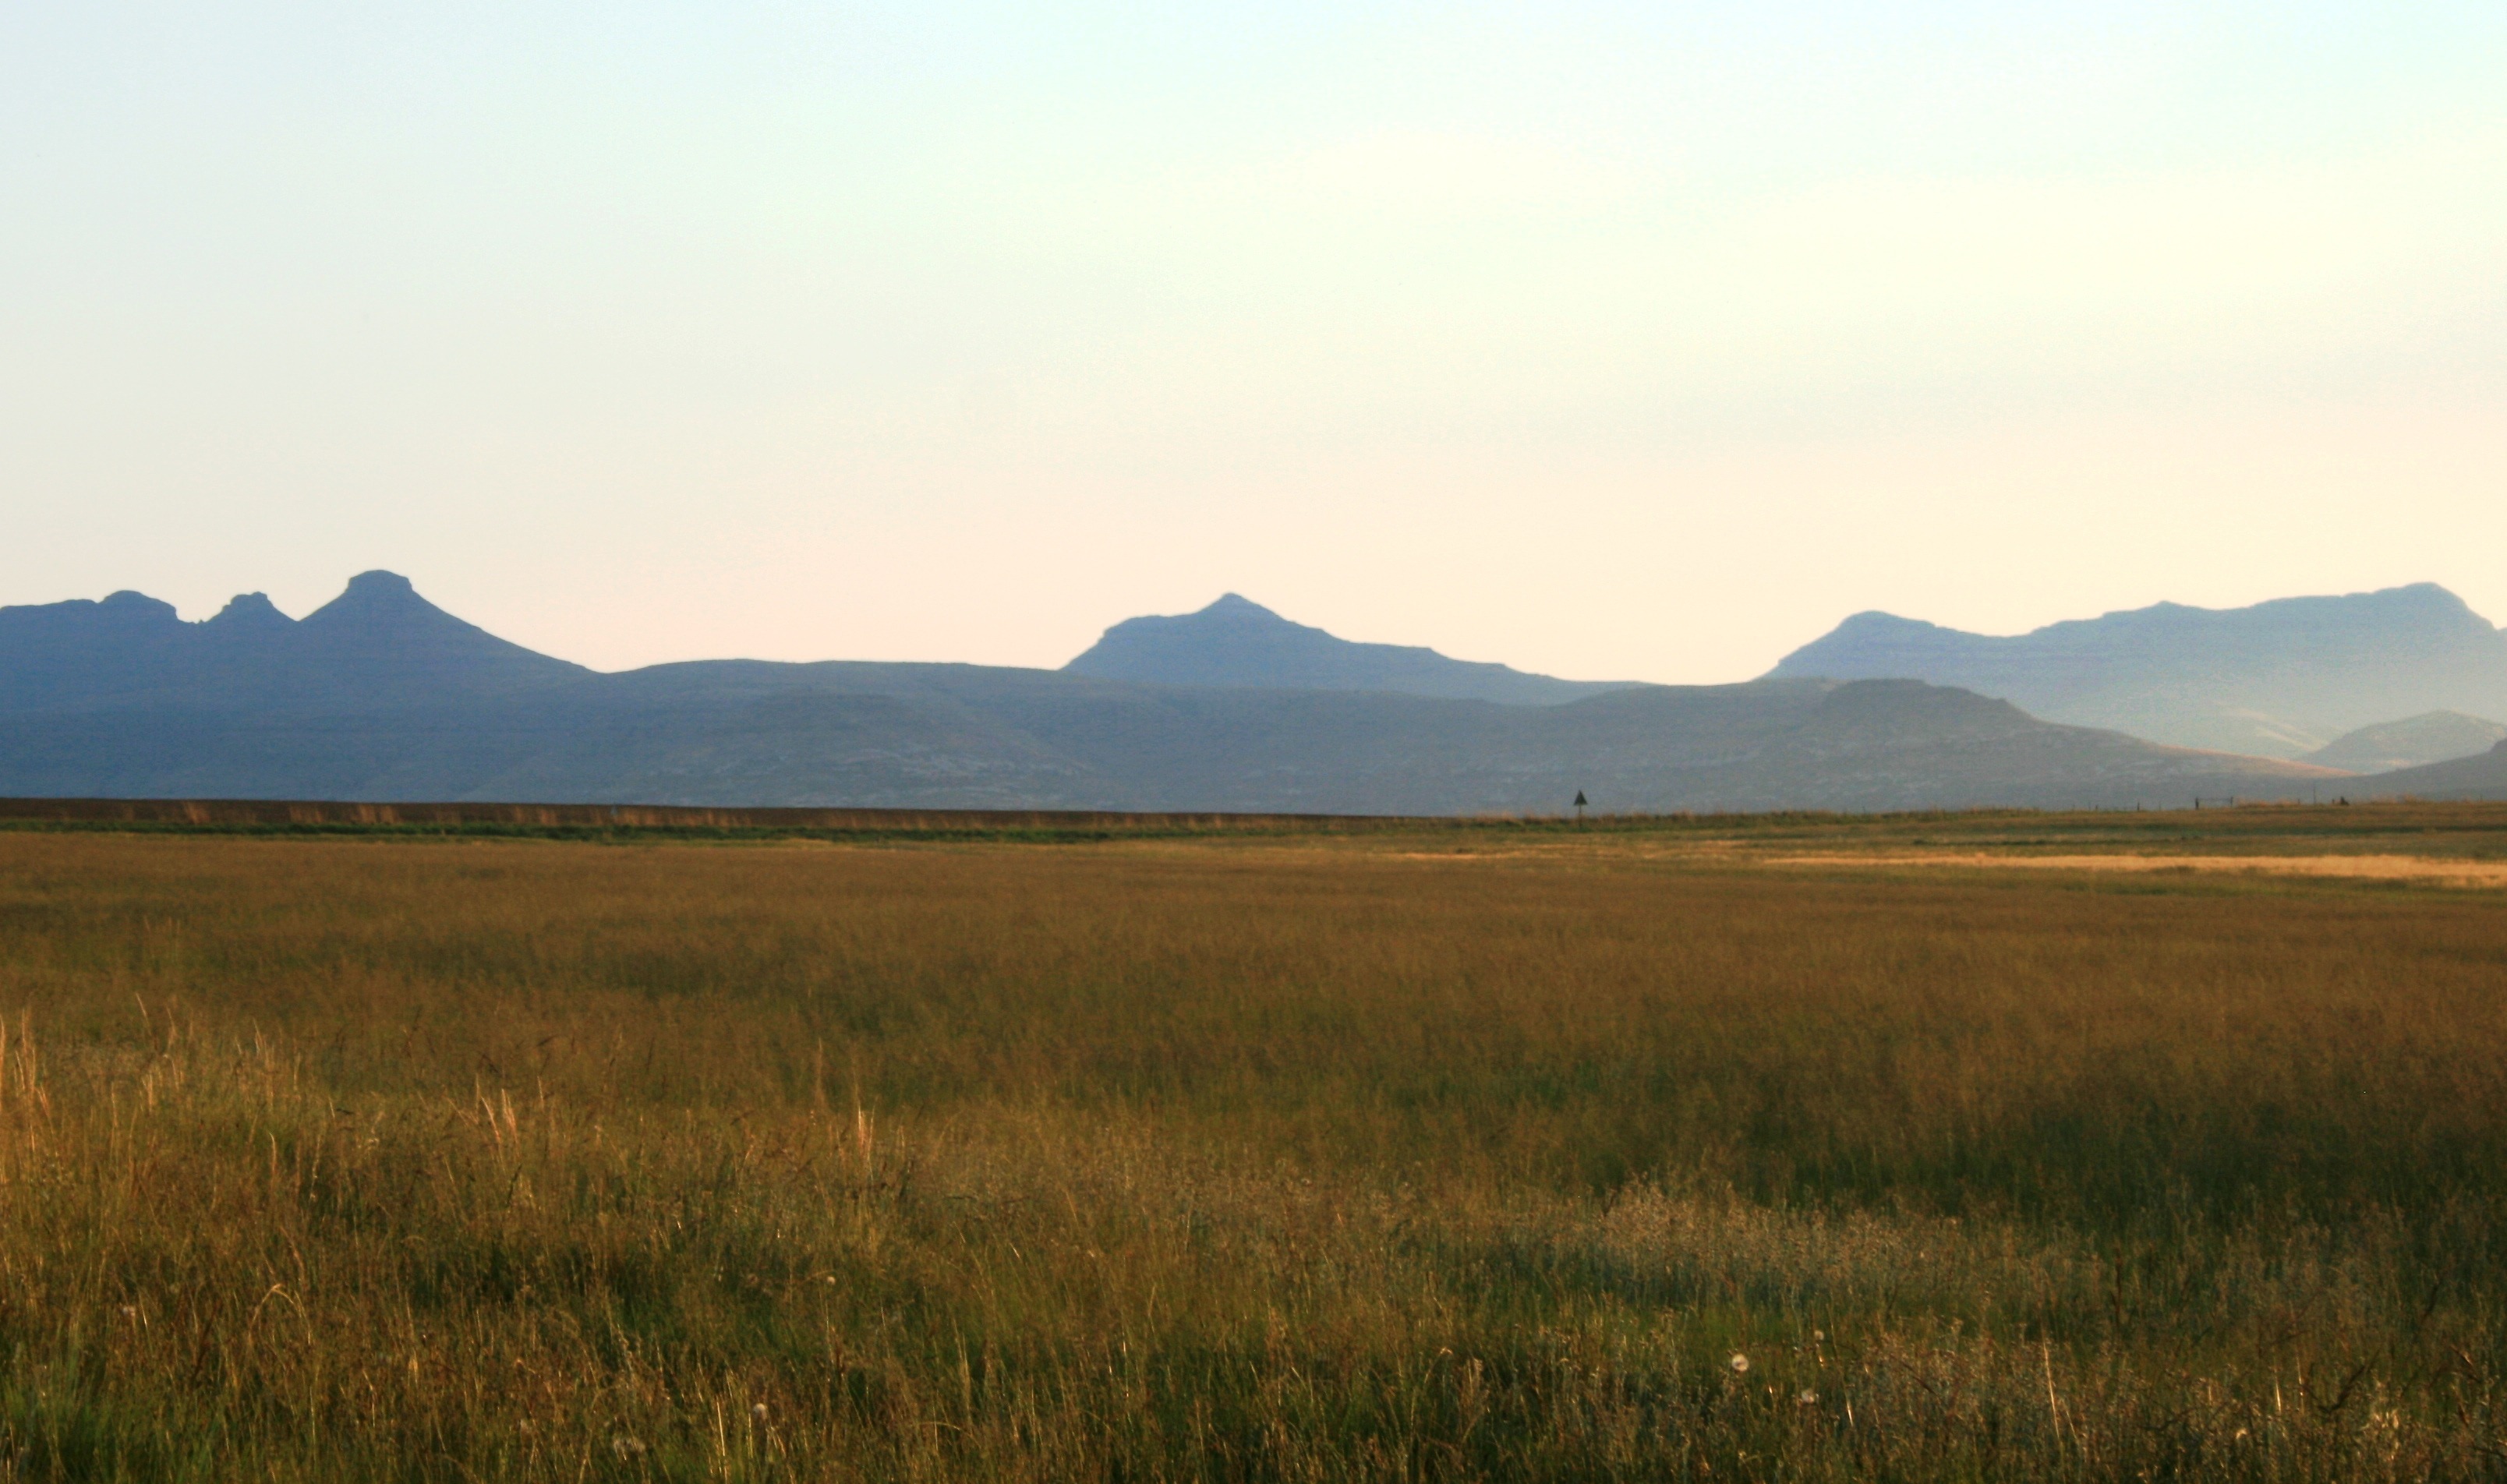
landscape, nature, grass, horizon, marsh, wilderness, mountain, sky, field, meadow, prairie, morning, hill, dawn, pasture, savanna, plain, grassland, wetland, plateau, fell, habitat, loch, ecosystem, tundra, steppe, rural area, landform, veld, natural environment, geographical feature, atmospheric phenomenon, grass family, mountainous landforms, ecoregion, far off mountains, vast stretch